Sky position (RA, Dec in degrees): 326.17, 0.3651
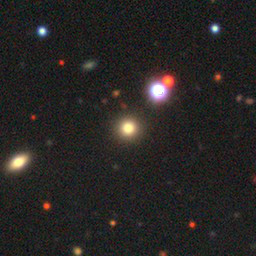
Galaxy morphology: Round Smooth Galaxies